Jordan (bishop of Poland)

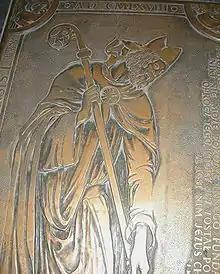
Epitaph of Jordan in Archcathedral Basilica of St. Peter and St. Paul in Poznań

Jordan (died 982 or 984) was the first Bishop of Poland from 968 with his see, most probably, in Poznań. A foreigner, he is considered a saint in the Reformed Catholic Church in Poland.